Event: Nepal Earthquake
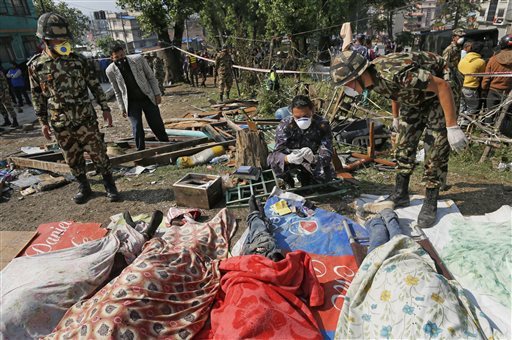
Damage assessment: damage